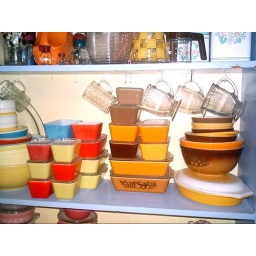
Frig boxes in red,yellow,blue,light brown dark brown,orange,pumpkin,